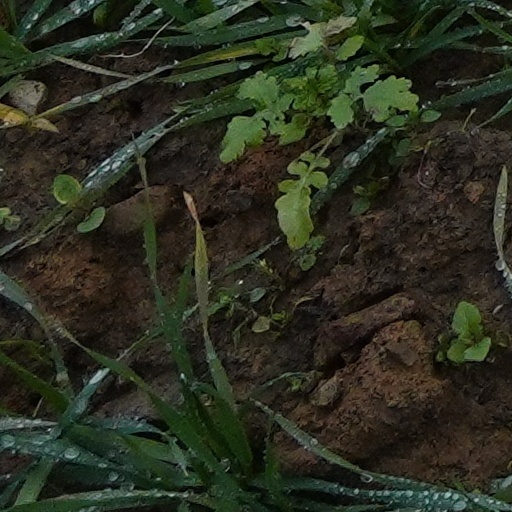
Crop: wheat